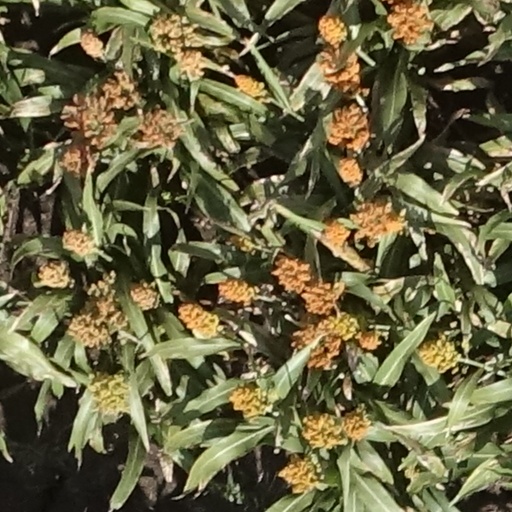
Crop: sorghum